Gateshead International Stadium

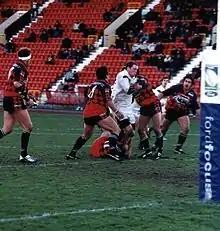
Gateshead Thunder playing against Limoux in the Challenge Cup at Gateshead International Stadium in 2004

In 1998, Gateshead was awarded a rugby league franchise after a three-way contest with Cardiff and Swansea. The result was Gateshead Thunder, who played in Super League IV in 1999. The Thunder played at Gateshead International Stadium, and the club had, according to sports journalist Andy Wilson, "an enjoyable and surprisingly successful season", which included home and away wins against St Helens and a sixth-place finish in the table – missing out on the playoffs by two points. Despite these performances, which attracted an average crowd of 3,895 to Gateshead Stadium, the franchise lost £700,000 in its first year, and in November 1999, the Rugby Football League (RFL) approved a merger with the Hull Sharks. The result was the formation of Hull FC, and when the authorities refused permission for the merged clubs to enter a Hull-based team into the RFL's second tier, the franchise moved almost in its entirety to Hull, ending Gateshead's Super League participation after a single season; according to Wilson, the Thunder was "left to die, provoking bitter resentment" from supporters.